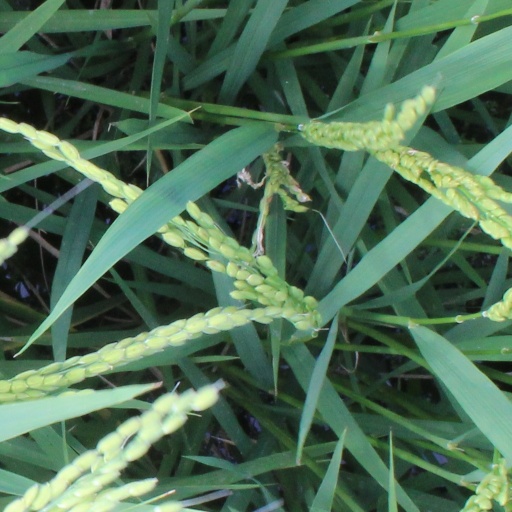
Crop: rice